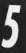
Number: 5